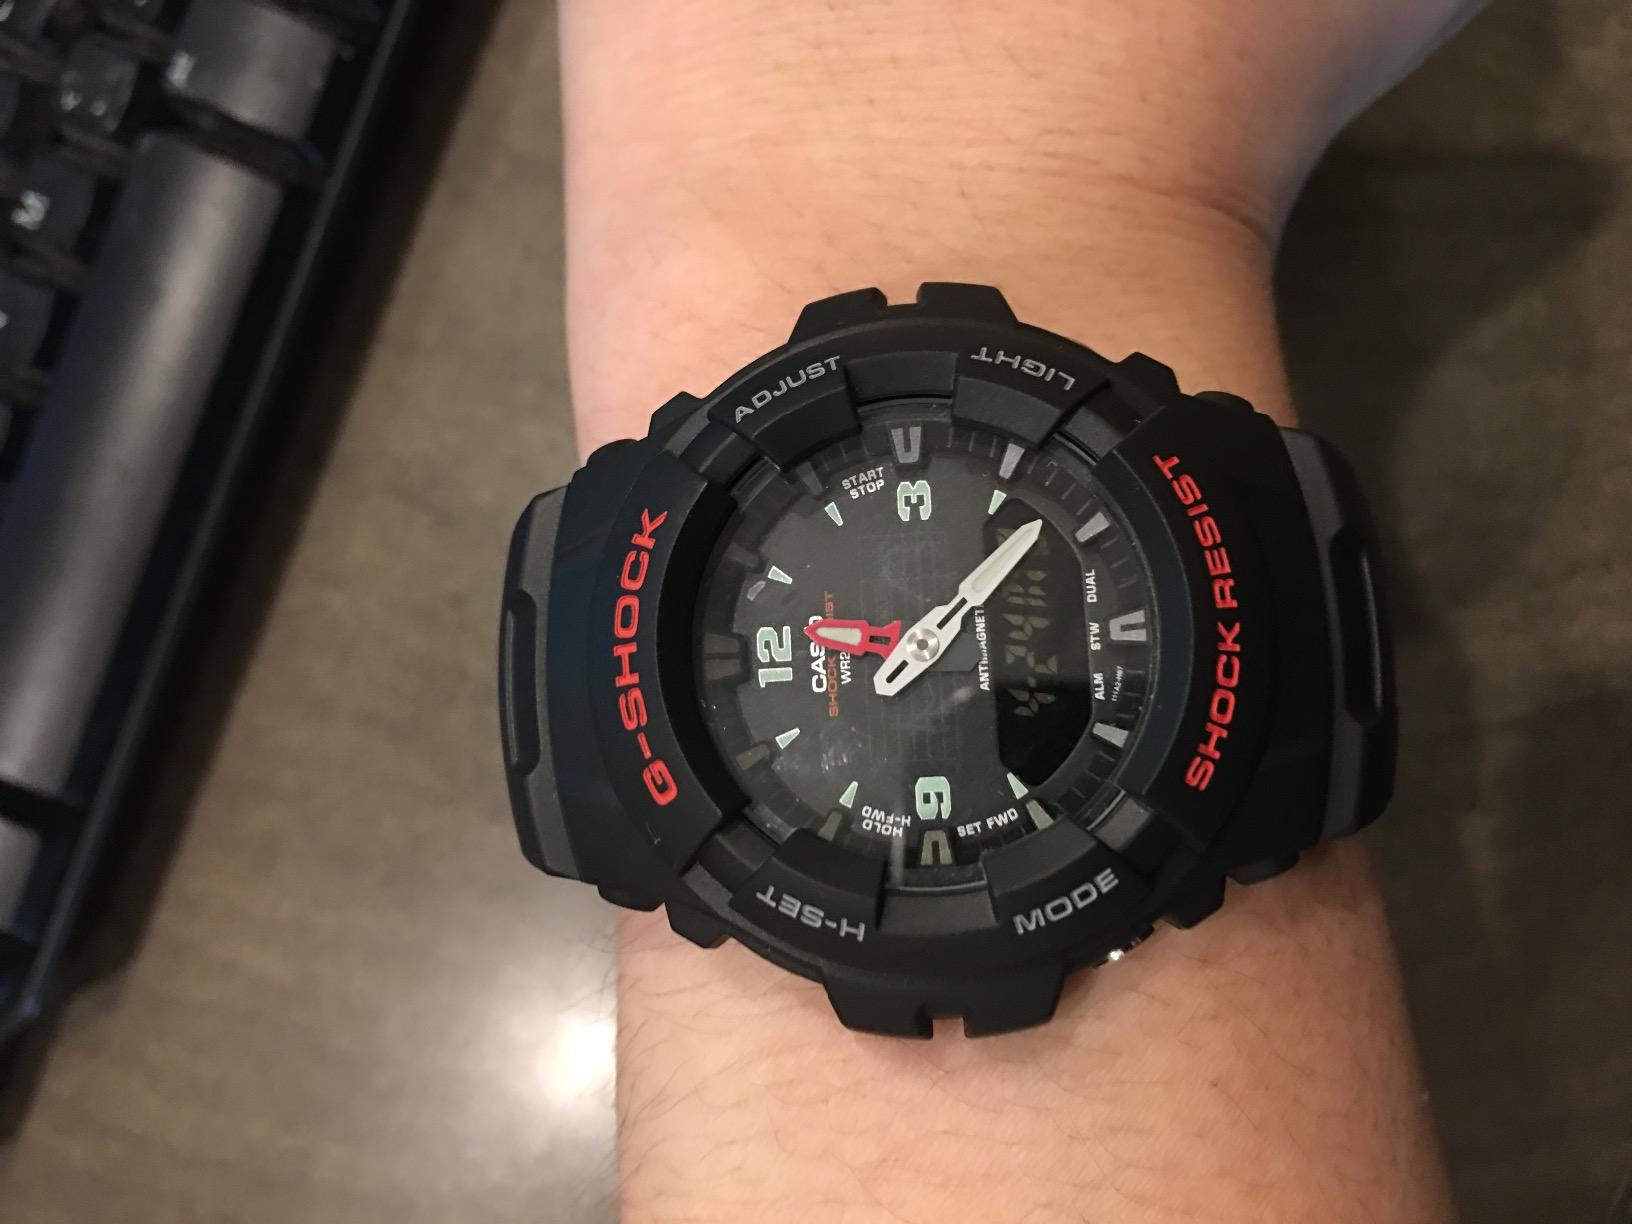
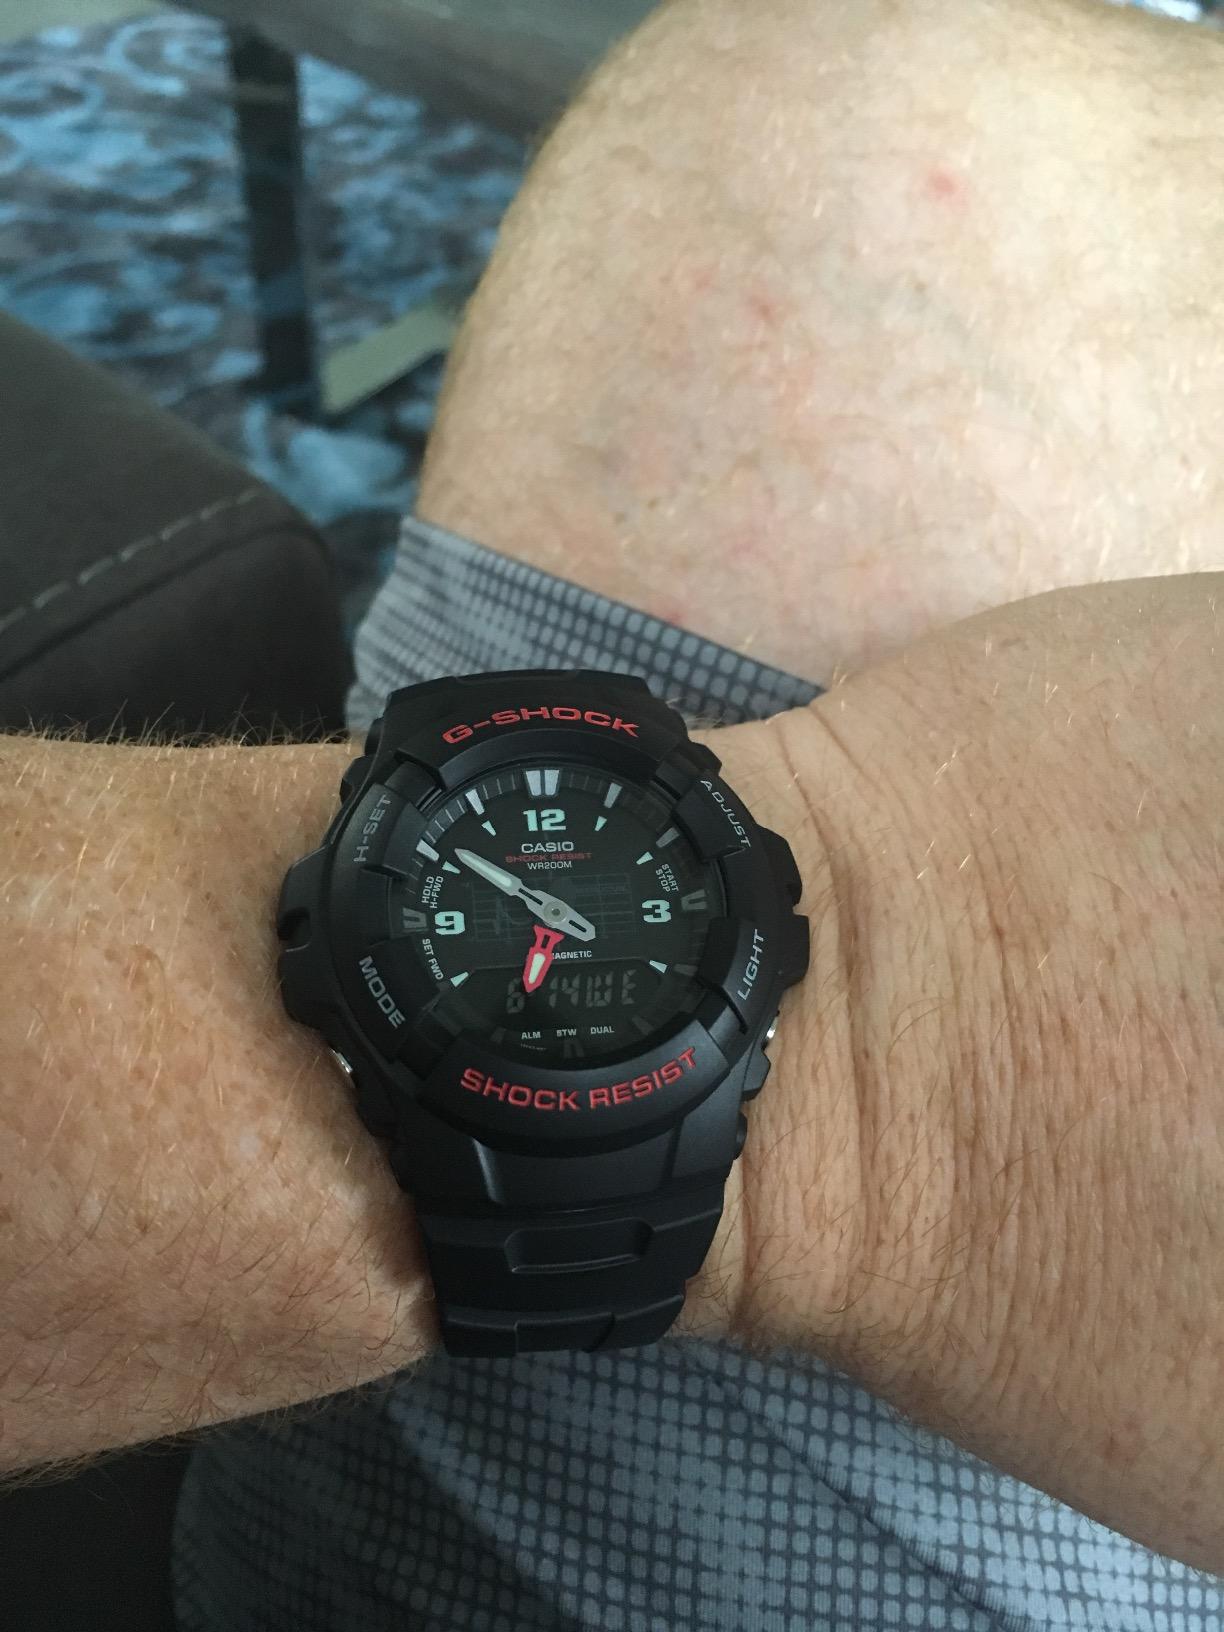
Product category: accessories_watch
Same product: yes